Robyn

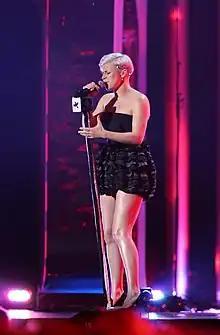
Performing at the 2008 Nobel Peace Prize concert

Robyn released the single "Be Mine!" in March 2005. Her fourth album, "Robyn", was her first number-one album in Sweden when it was released a month later. Influenced by electronica, rap, R&B and new-age music, "Robyn" was critically praised and earned the singer three 2006 Swedish Grammy Awards: "Årets Album" (Best Album), "Årets Kompositör" (Best Writer, with Klas Åhlund) and "Årets Pop Kvinnlig" (Best Pop Female). The album evoked global interest in Robyn, who was recognized for co-writing the song "Money for Nothing" for Darin Zanyar (his debut single). She released three more singles—"Who's That Girl?", "Handle Me" and "Crash and Burn Girl"—from the eponymous LP, which was popular in Sweden. Robyn appeared on the Basement Jaxx track "Hey U" from their 2006 album, "Crazy Itch Radio", and contributed "Dream On" and "C.C.C" to Christian Falk's "People Say" (his second album) that year. In December 2006, Robyn released "The Rakamonie EP" in the UK as a preview of her more-recent material; this was followed by the March 2007 release of "Konichiwa Bitches". A revised edition of "Robyn" was released in the UK the following month, with two new tracks—"With Every Heartbeat" (a collaboration with Kleerup) and "Cobrastyle" (a cover of a 2006 single by Swedish rockers Teddybears)—with slightly altered versions of the original music.